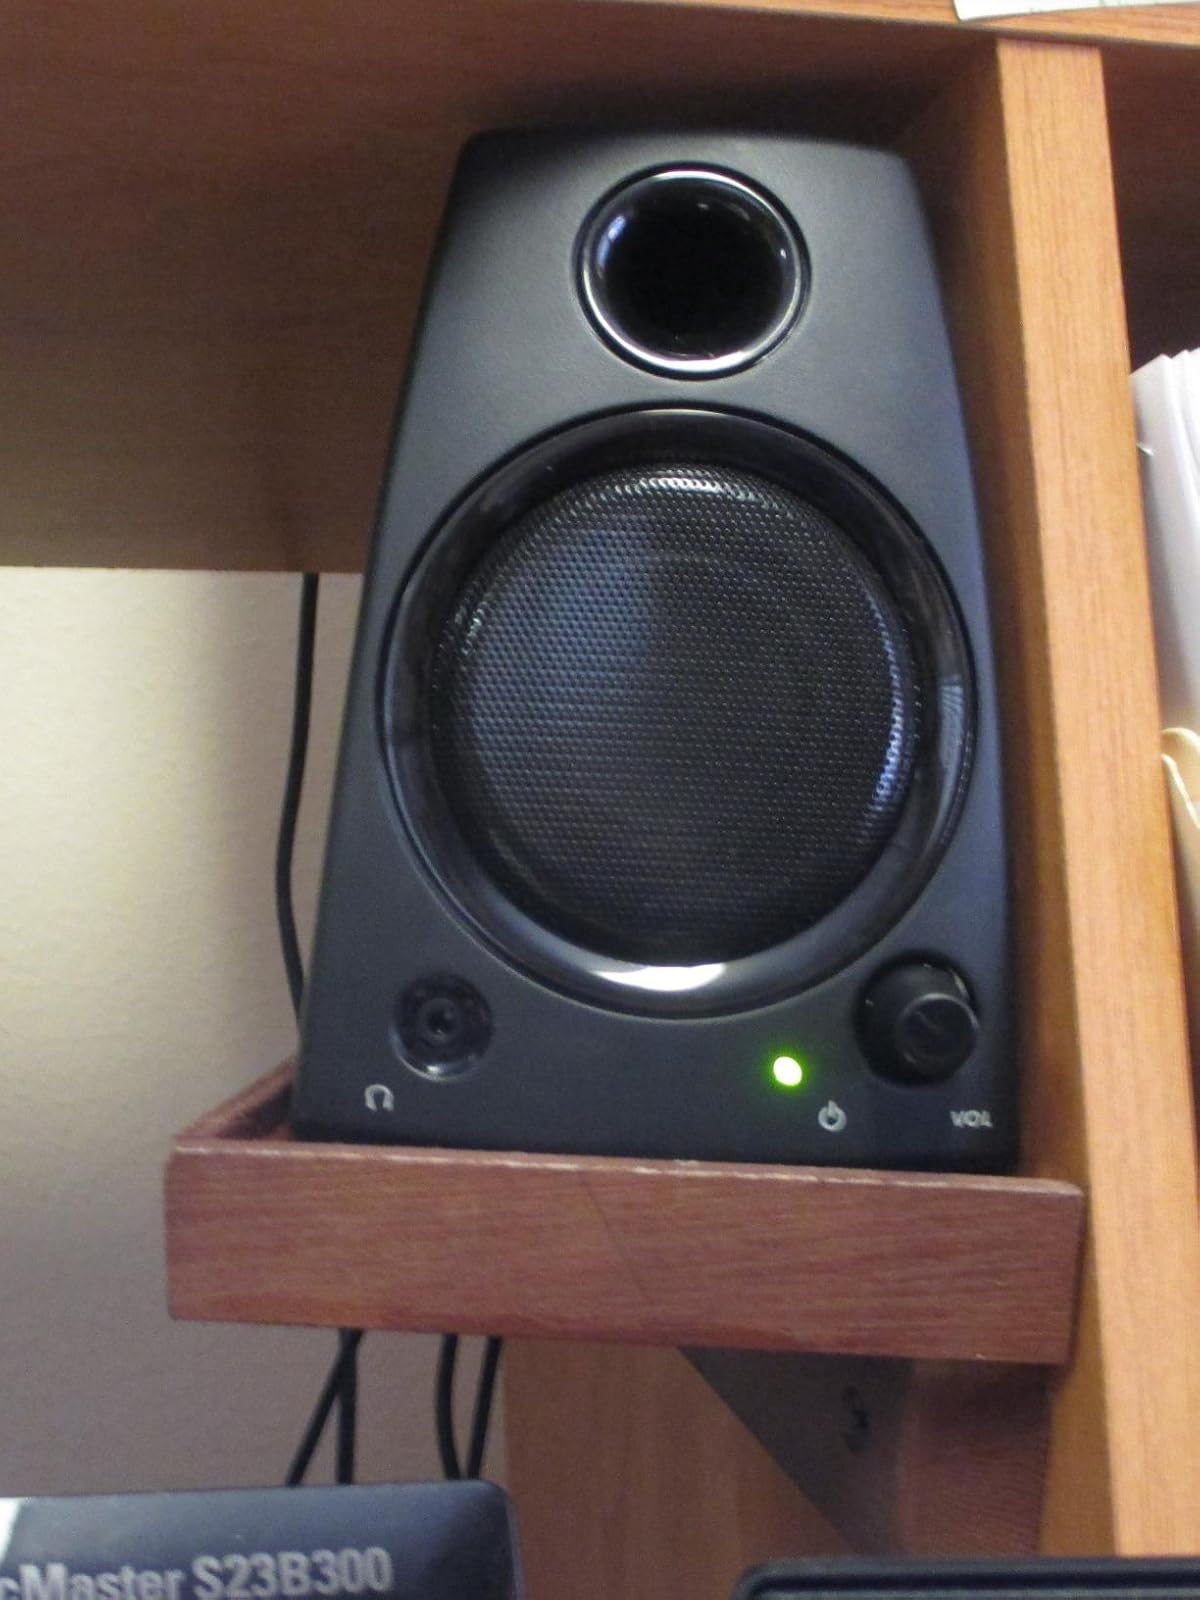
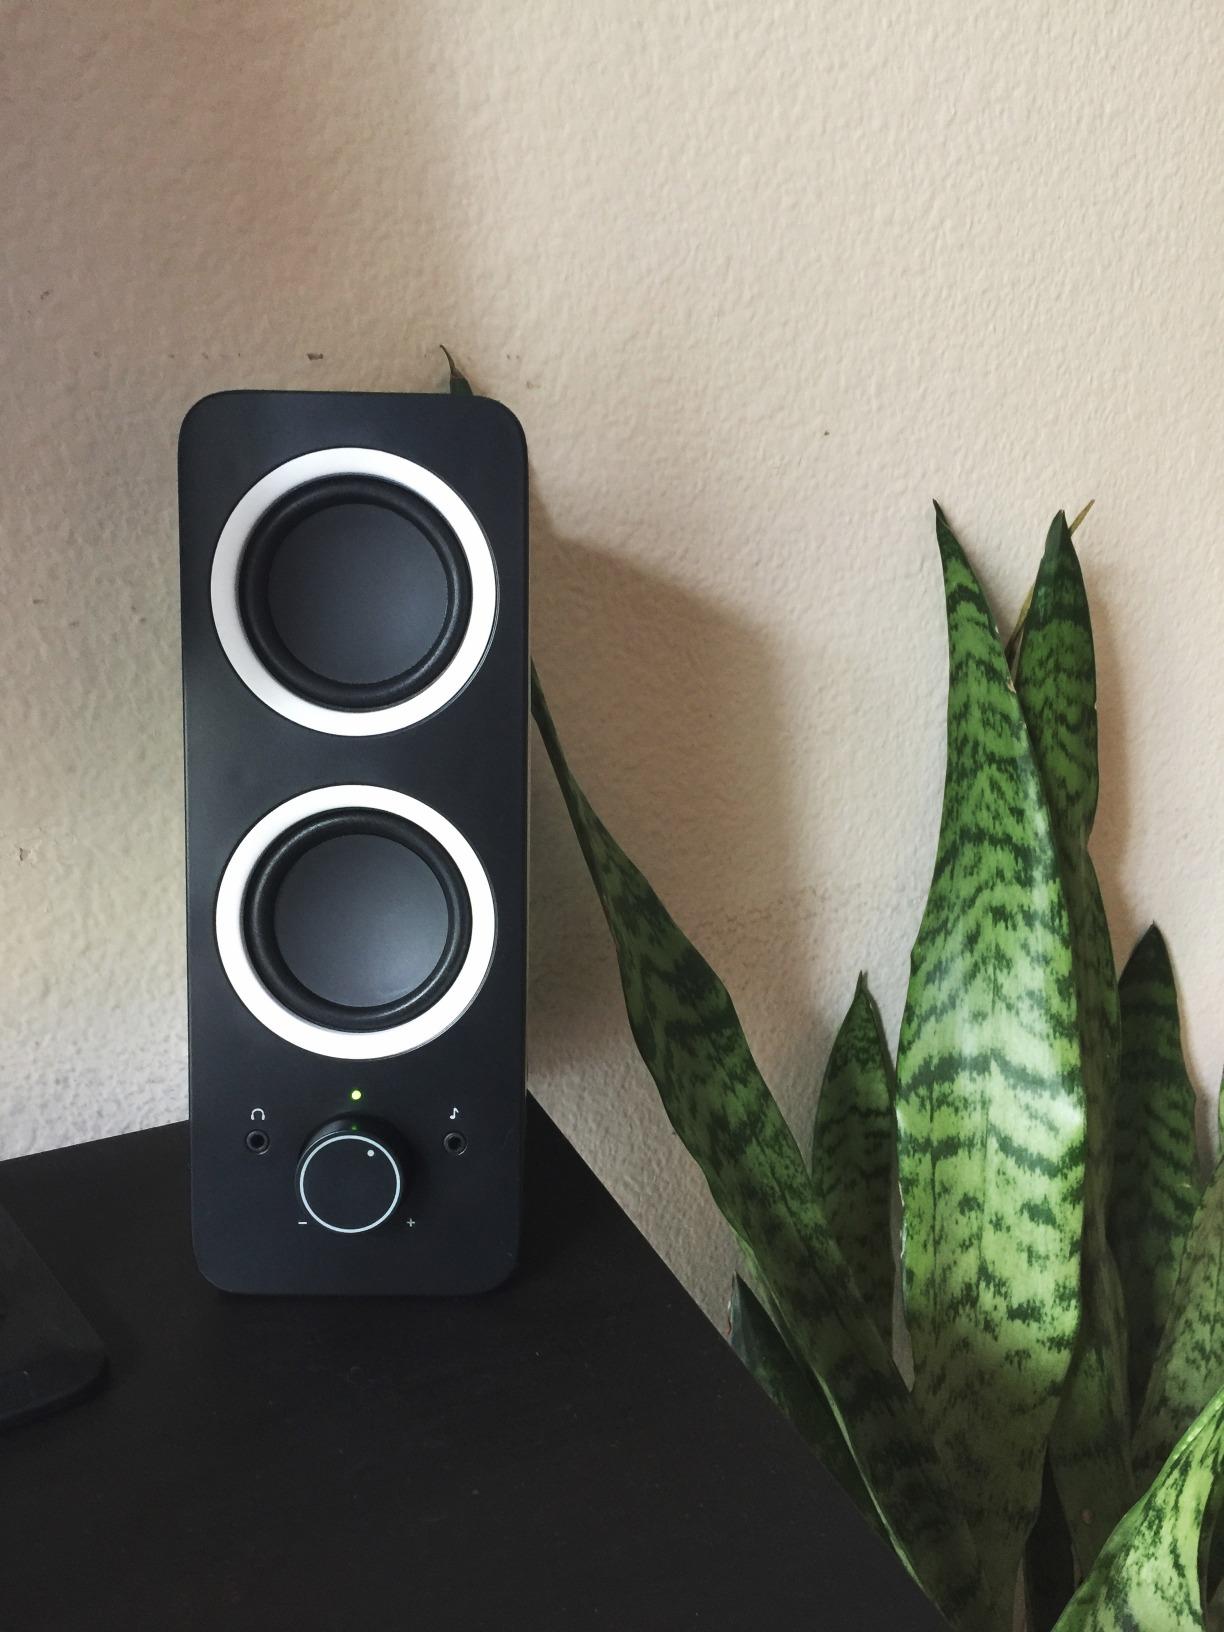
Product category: speaker
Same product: no